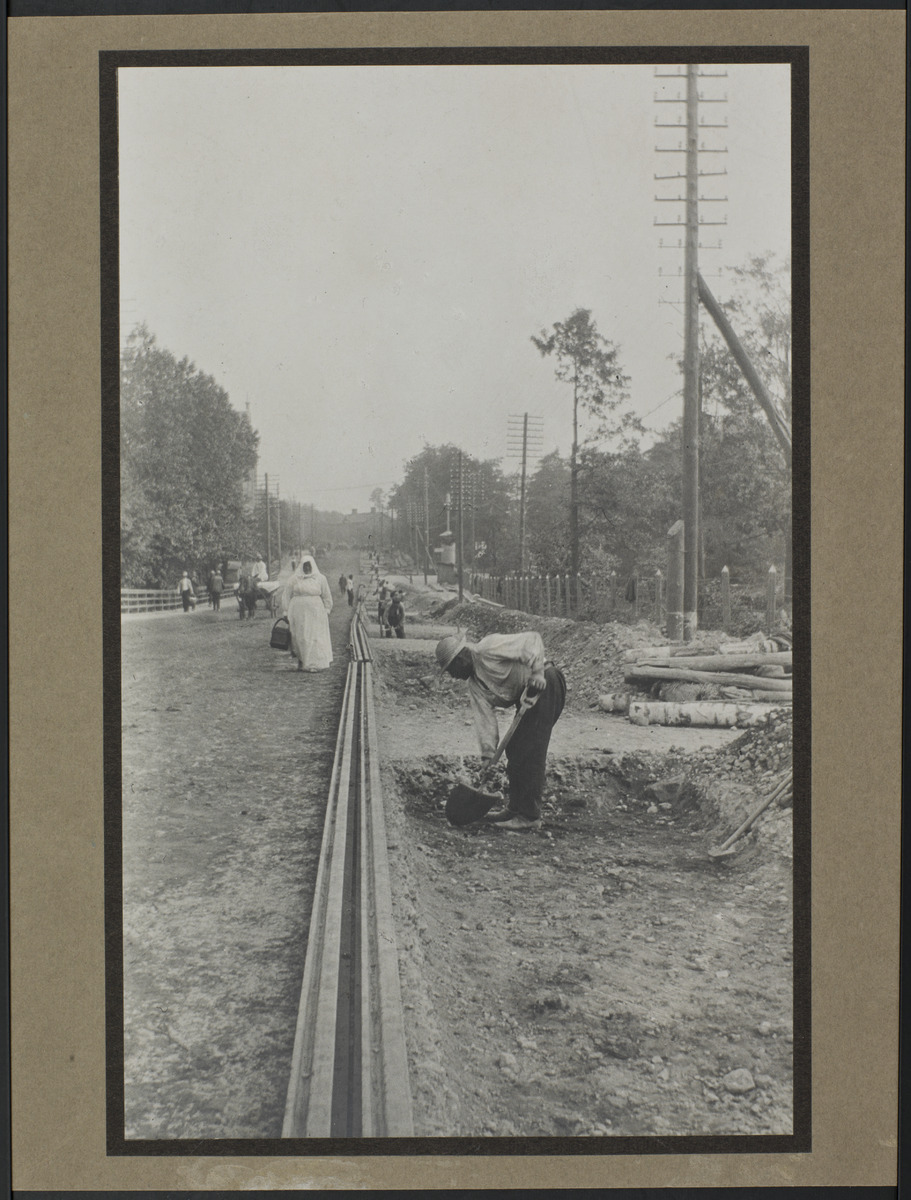
Ratatöitä Hämeentiellä
sisällön kuvaus: Ratatöitä Hämeentiellä. Työntekijä lapioimassa hiekkaa. Hämeentie. mustavalkoinen
Kuvaaja: Bögelund, P.J., valokuvaaja
Ajankohta: kuvausaika 1914
Paikka: Suomi, Uusimaa, Helsinki, Töölö Helsinki, Taka-Töölö Helsinki, Hämeentie
Aiheet: Helsingin kaupungin liikennelaitos HKL - Helsingfors stads trafikverk HST, raitiotiet, raiteet, rakentaminen, radanrakennus, infrarakentaminen, naiset, miehet, työntekijät, työvälineet, jalankulkijat, hevosajoneuvot, pylväät, aidat, tiet